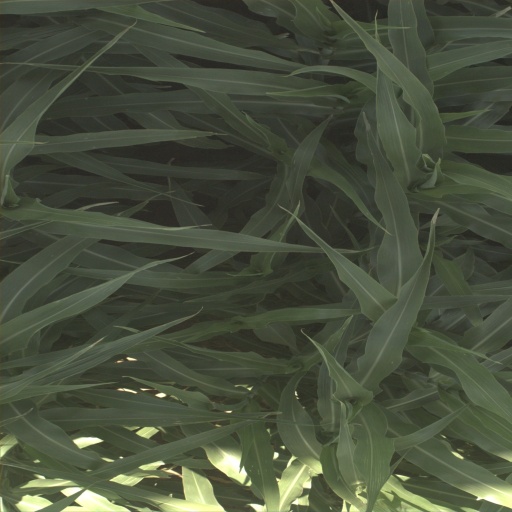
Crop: sorghum